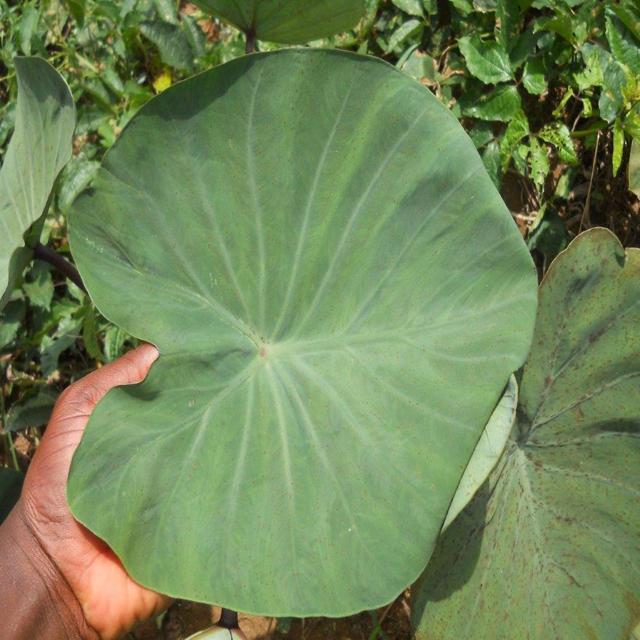
Label: Healthy